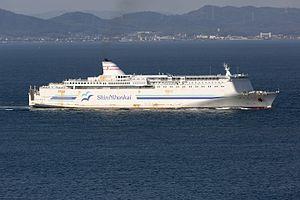
Le Lilac est un ferry de la compagnie japonaise Shin Nihonkai Ferry. Construit entre 2001 et 2002 aux chantiers IHI de Yokohama, il navigue depuis avril 2002 sur les liaisons entre les îles d'Honshū et d'Hokkaidō.